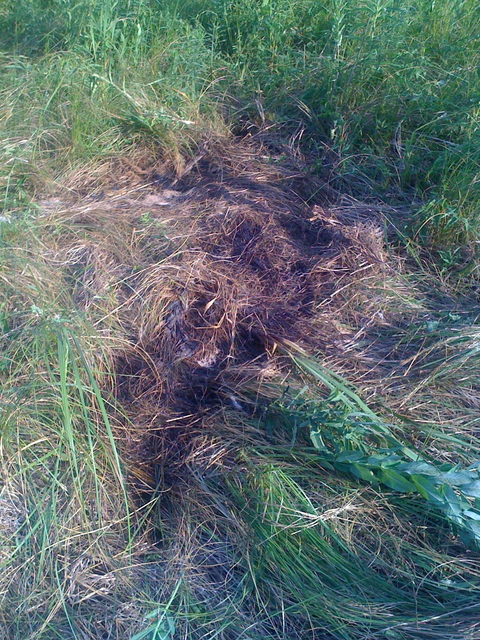
Texture: matted